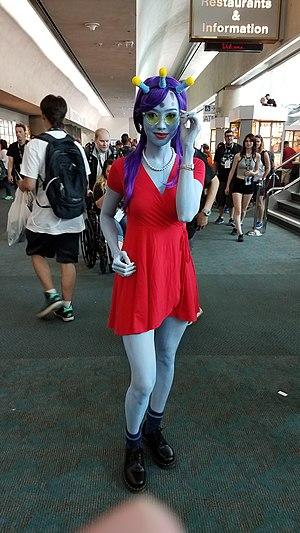
Rick J. Sanchez est le principal personnage fictif de la série d'animation américaine Rick et Morty, diffusée depuis le 2 décembre 2013 à la télévision sur Cartoon Network. Il est doublé en version originale par Justin Roiland — le créateur de la série — et en versions françaises et québécoises par Alain Eloy et Sylvain Hétu.